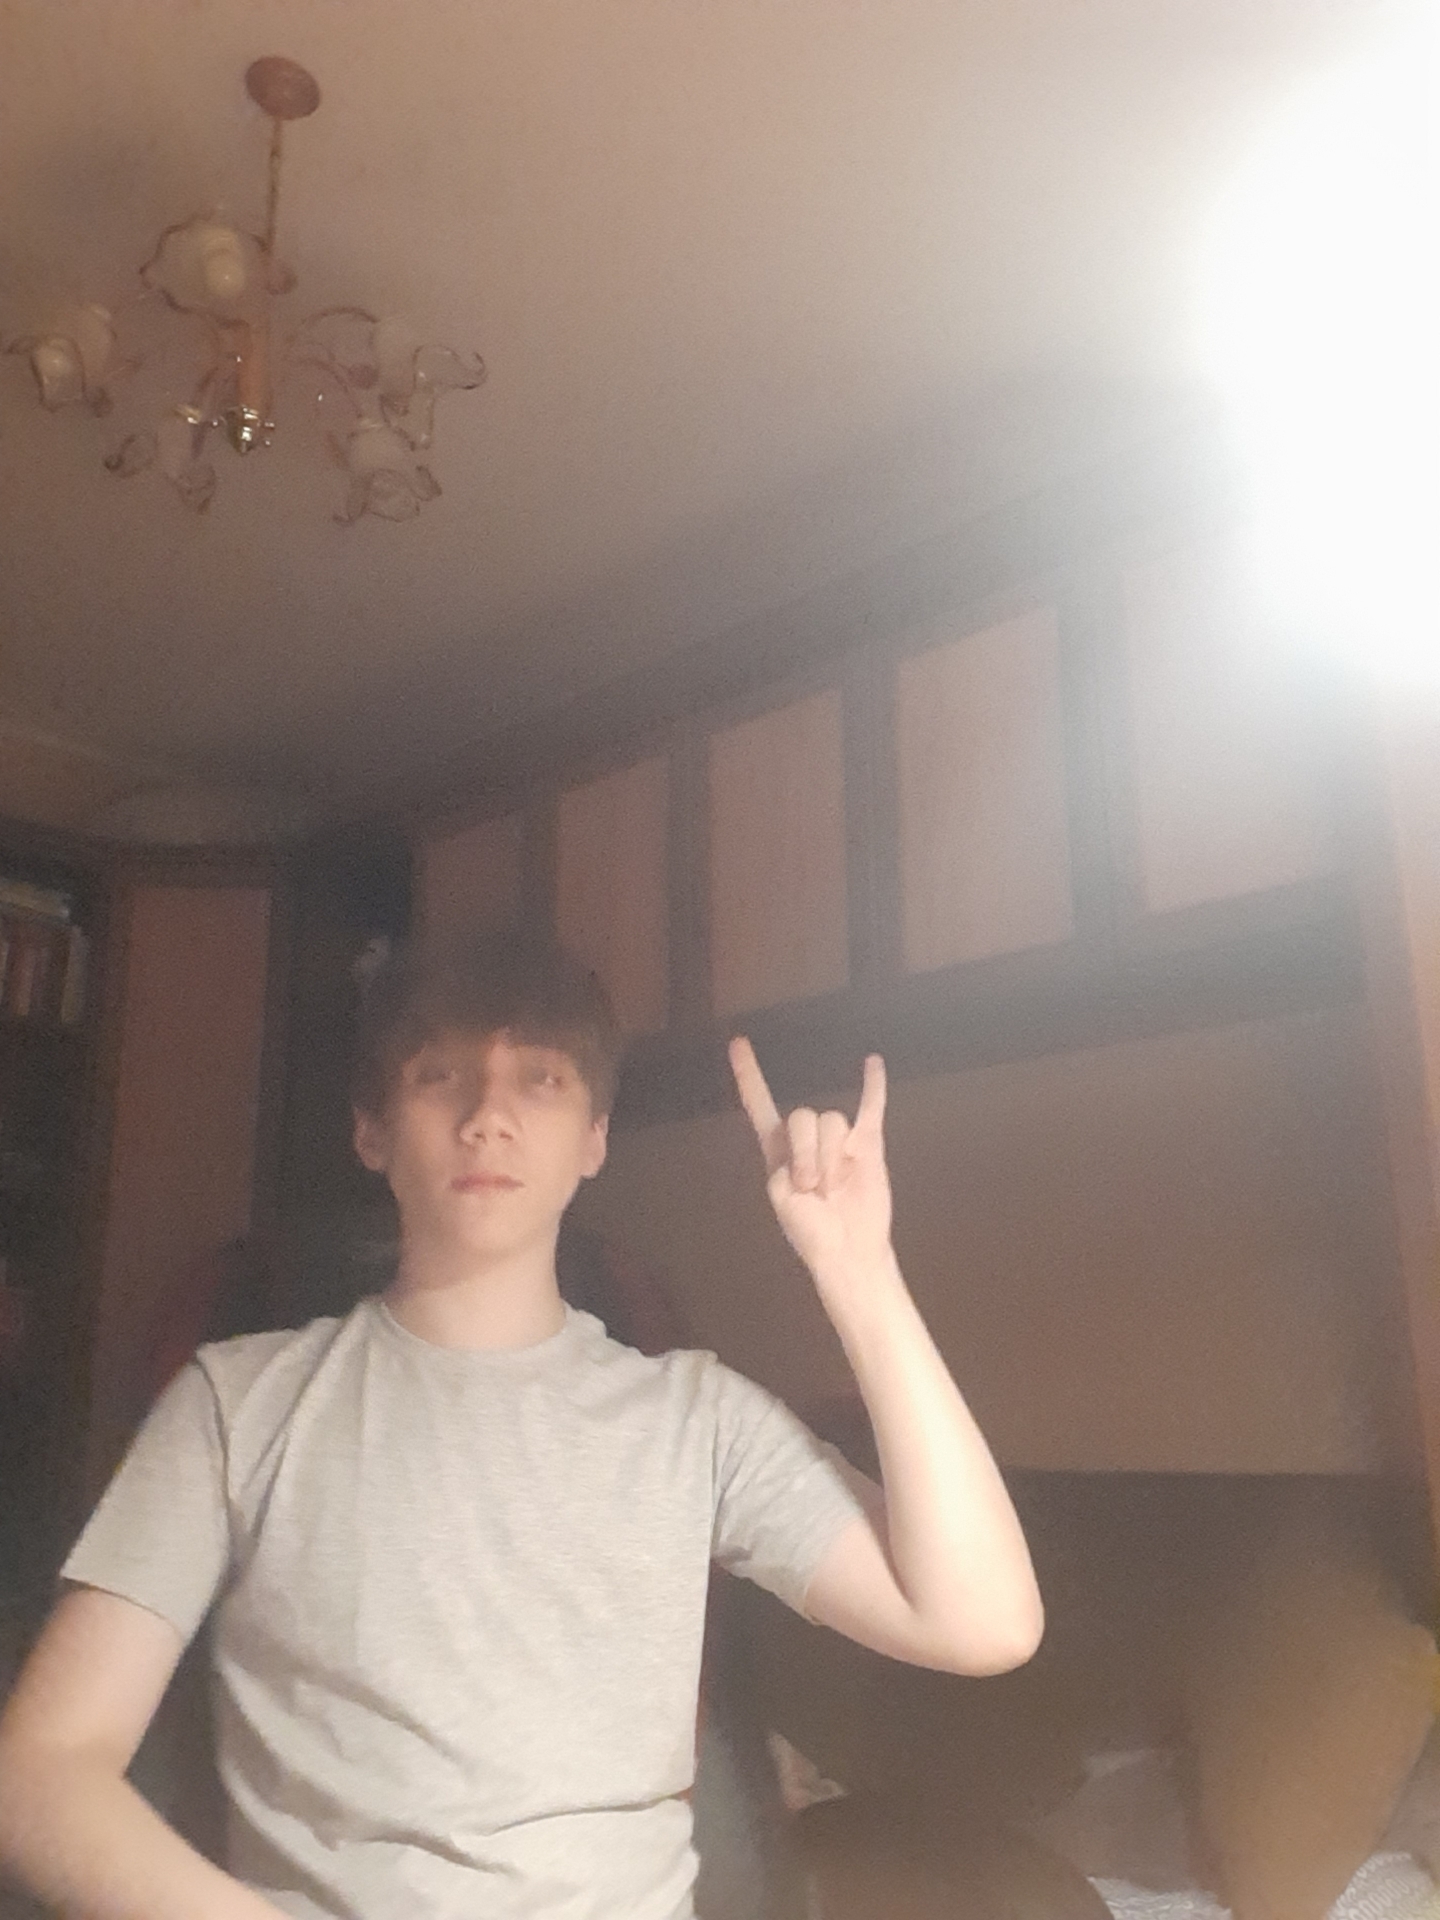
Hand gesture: rock